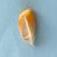
Maize quality: Good